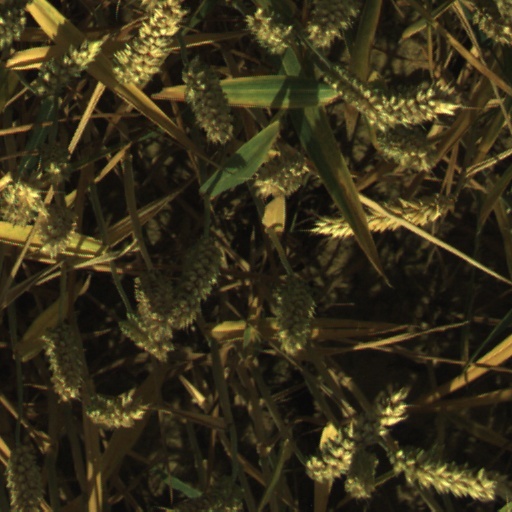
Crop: wheat